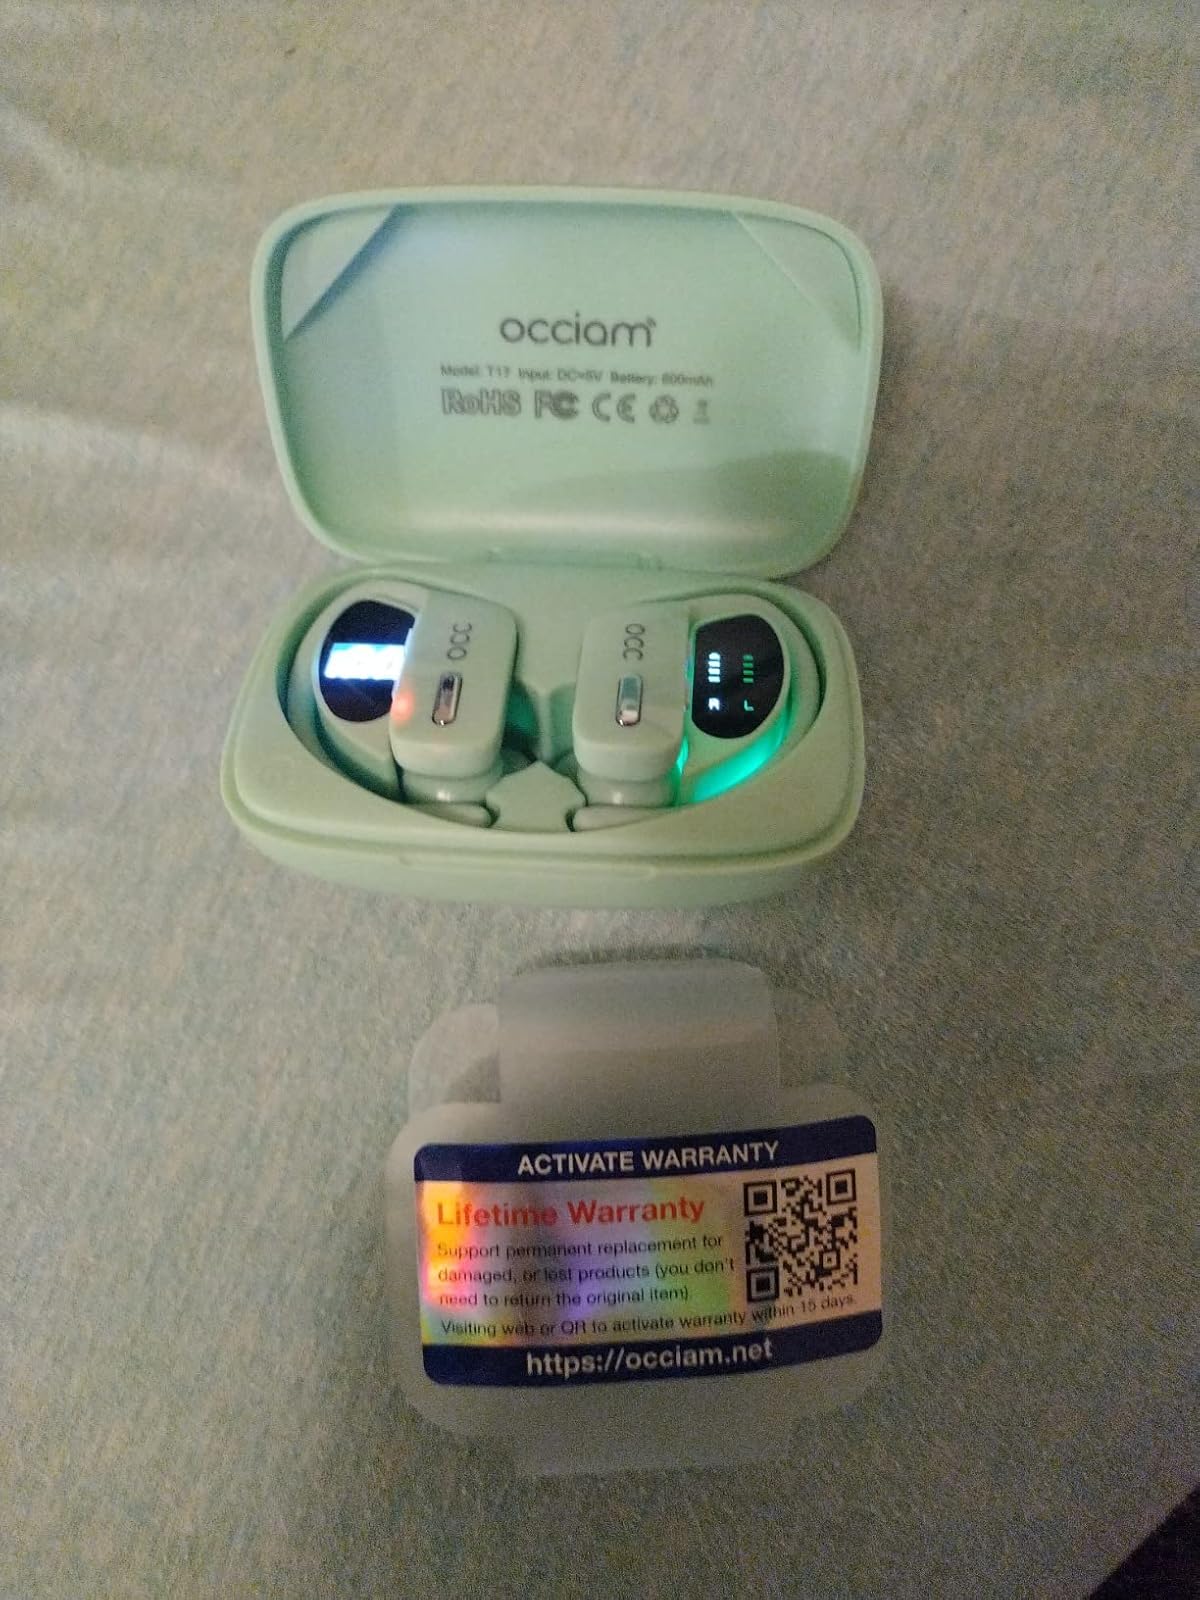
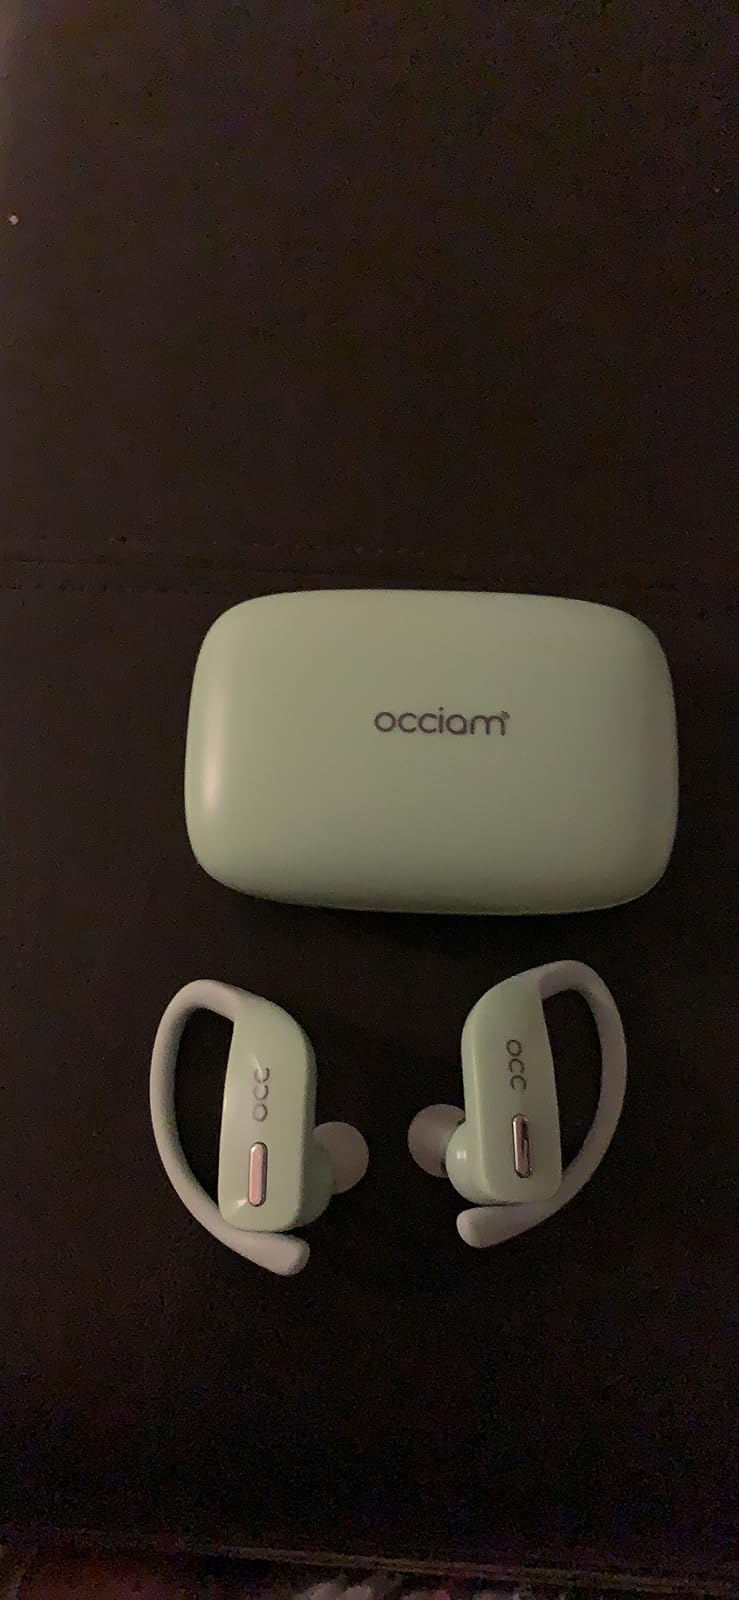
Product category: earbuds
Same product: yes